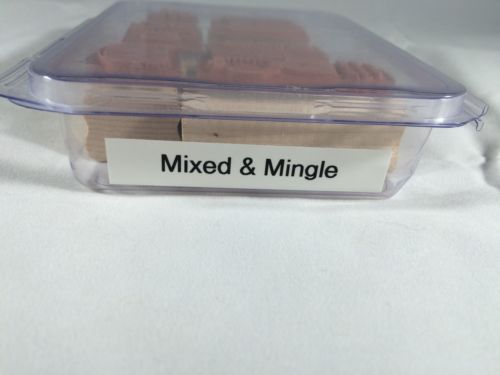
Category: toaster